Valentina Marchei

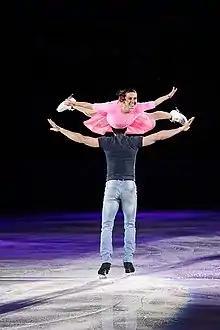
With Hotárek at the 2018 Olympics Gala

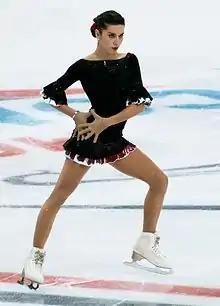
Marchei at the 2012 Rostelecom Cup

"GP: Grand Prix; CS: Challenger Series; JGP: Junior Grand Prix"